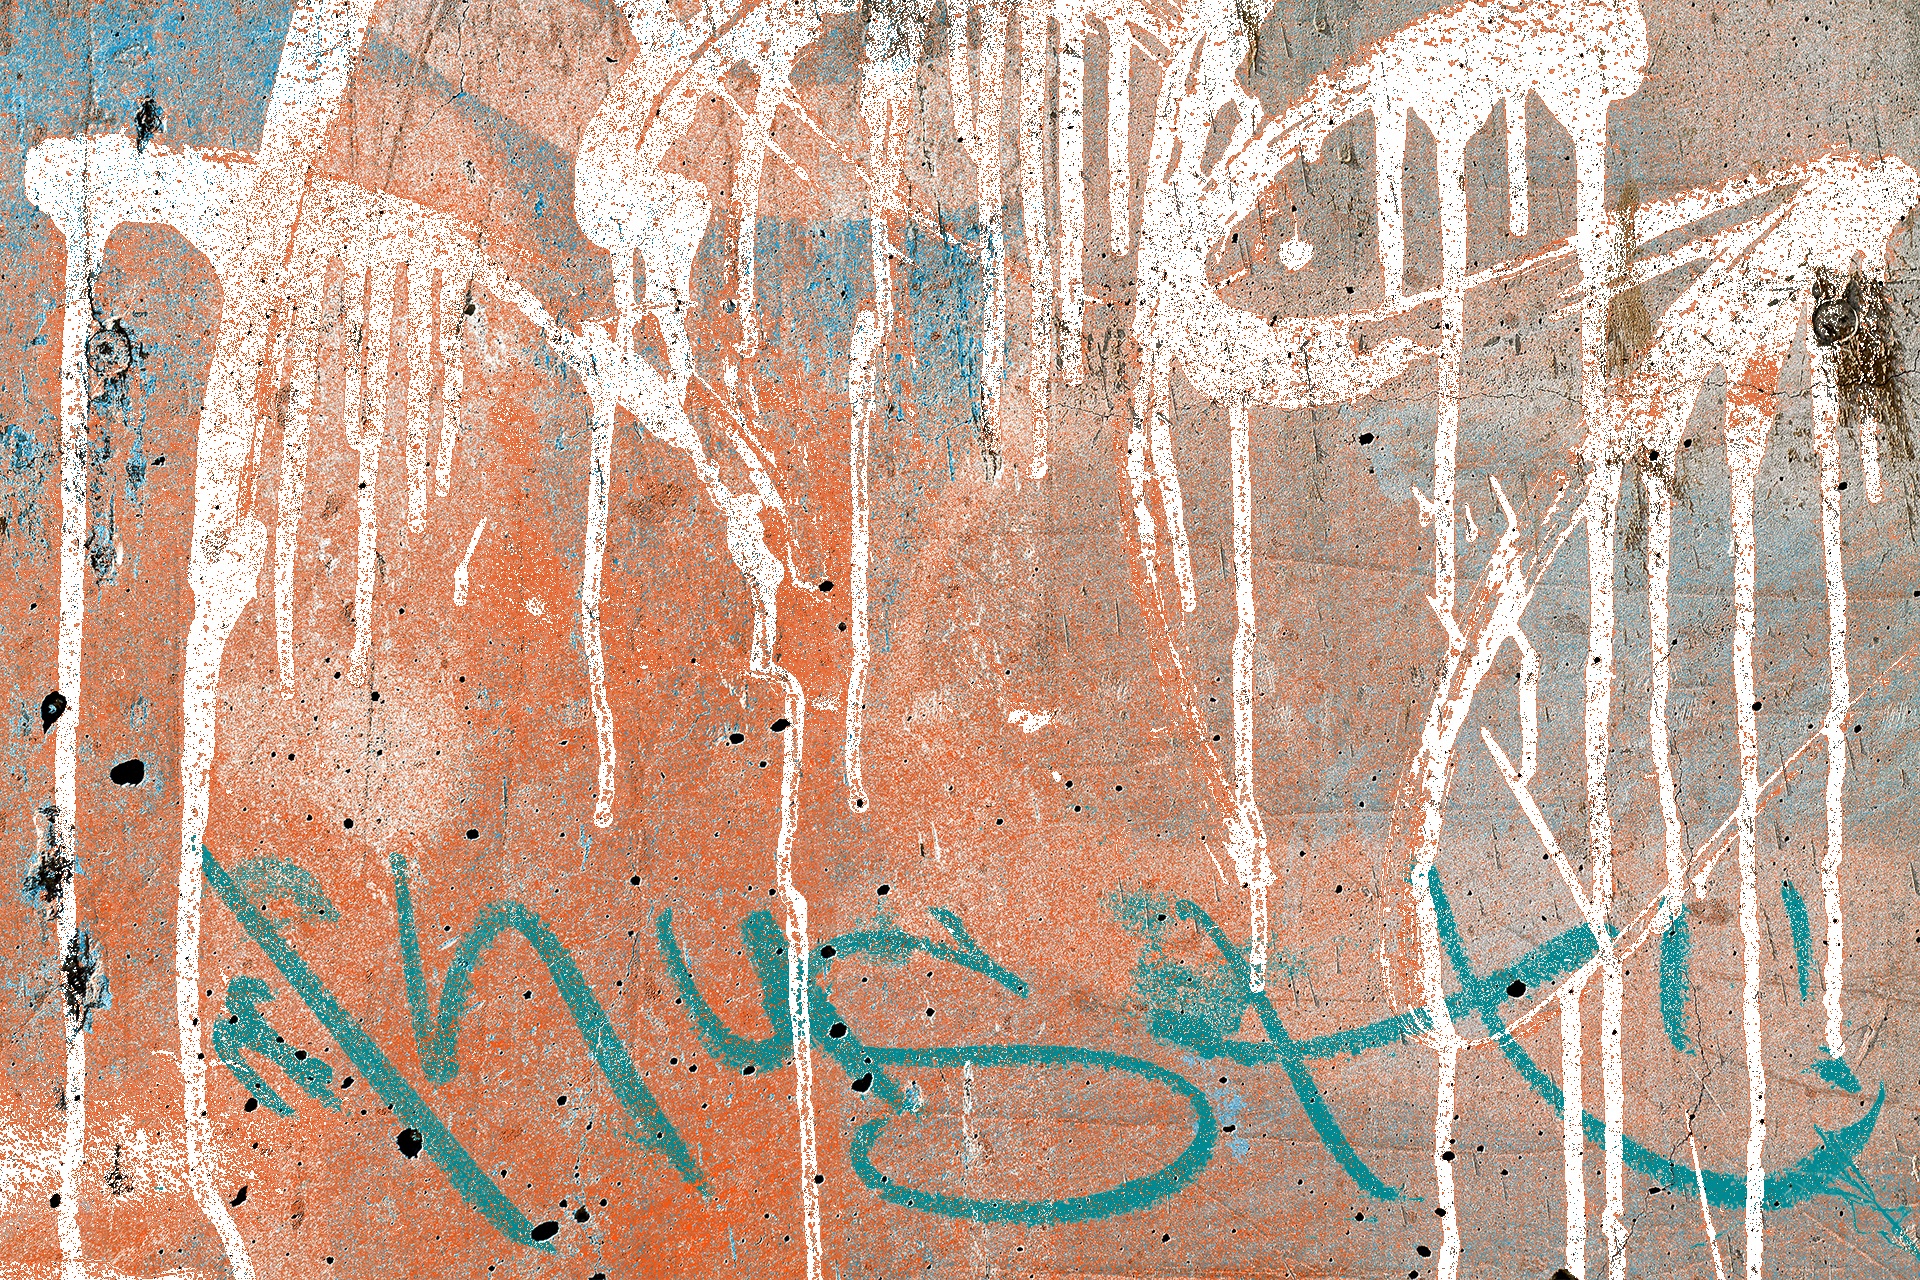
branch, abstract, wall, artistic, grunge, graffiti, material, art, background, mural, fragment, graffiti wall, graffiti art